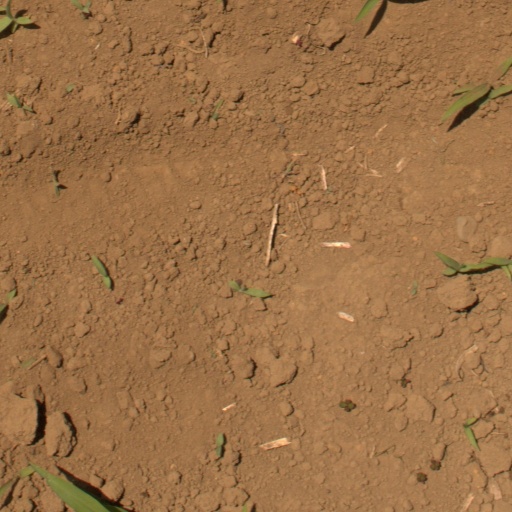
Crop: Jerusalem artichoke